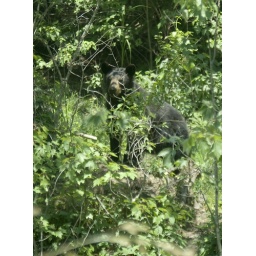
black bear in north carolina